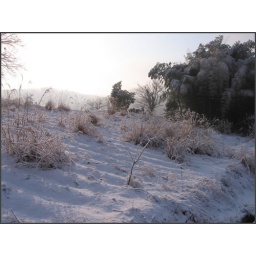
25 field in pink sunshine